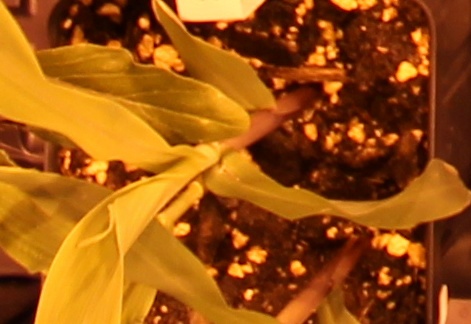
Label: Corn